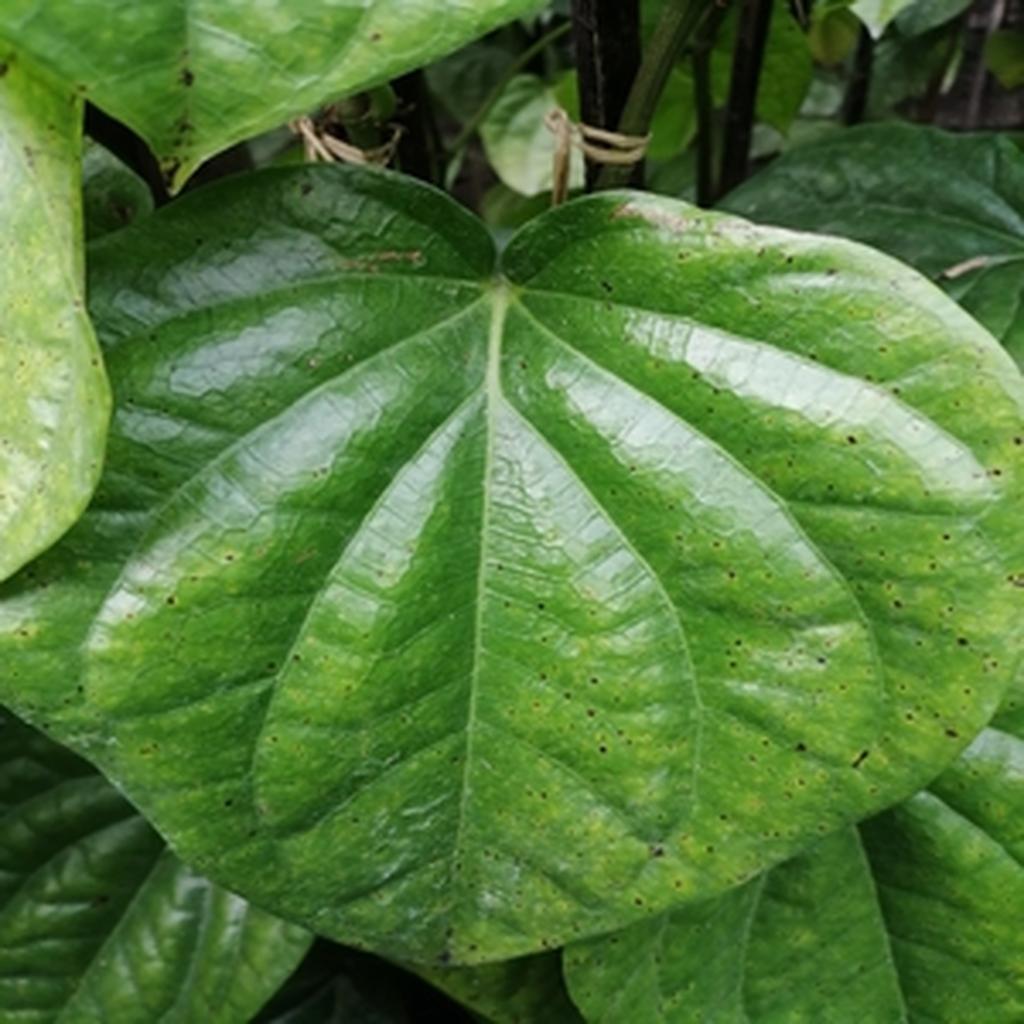
Label: Leaf_Spot